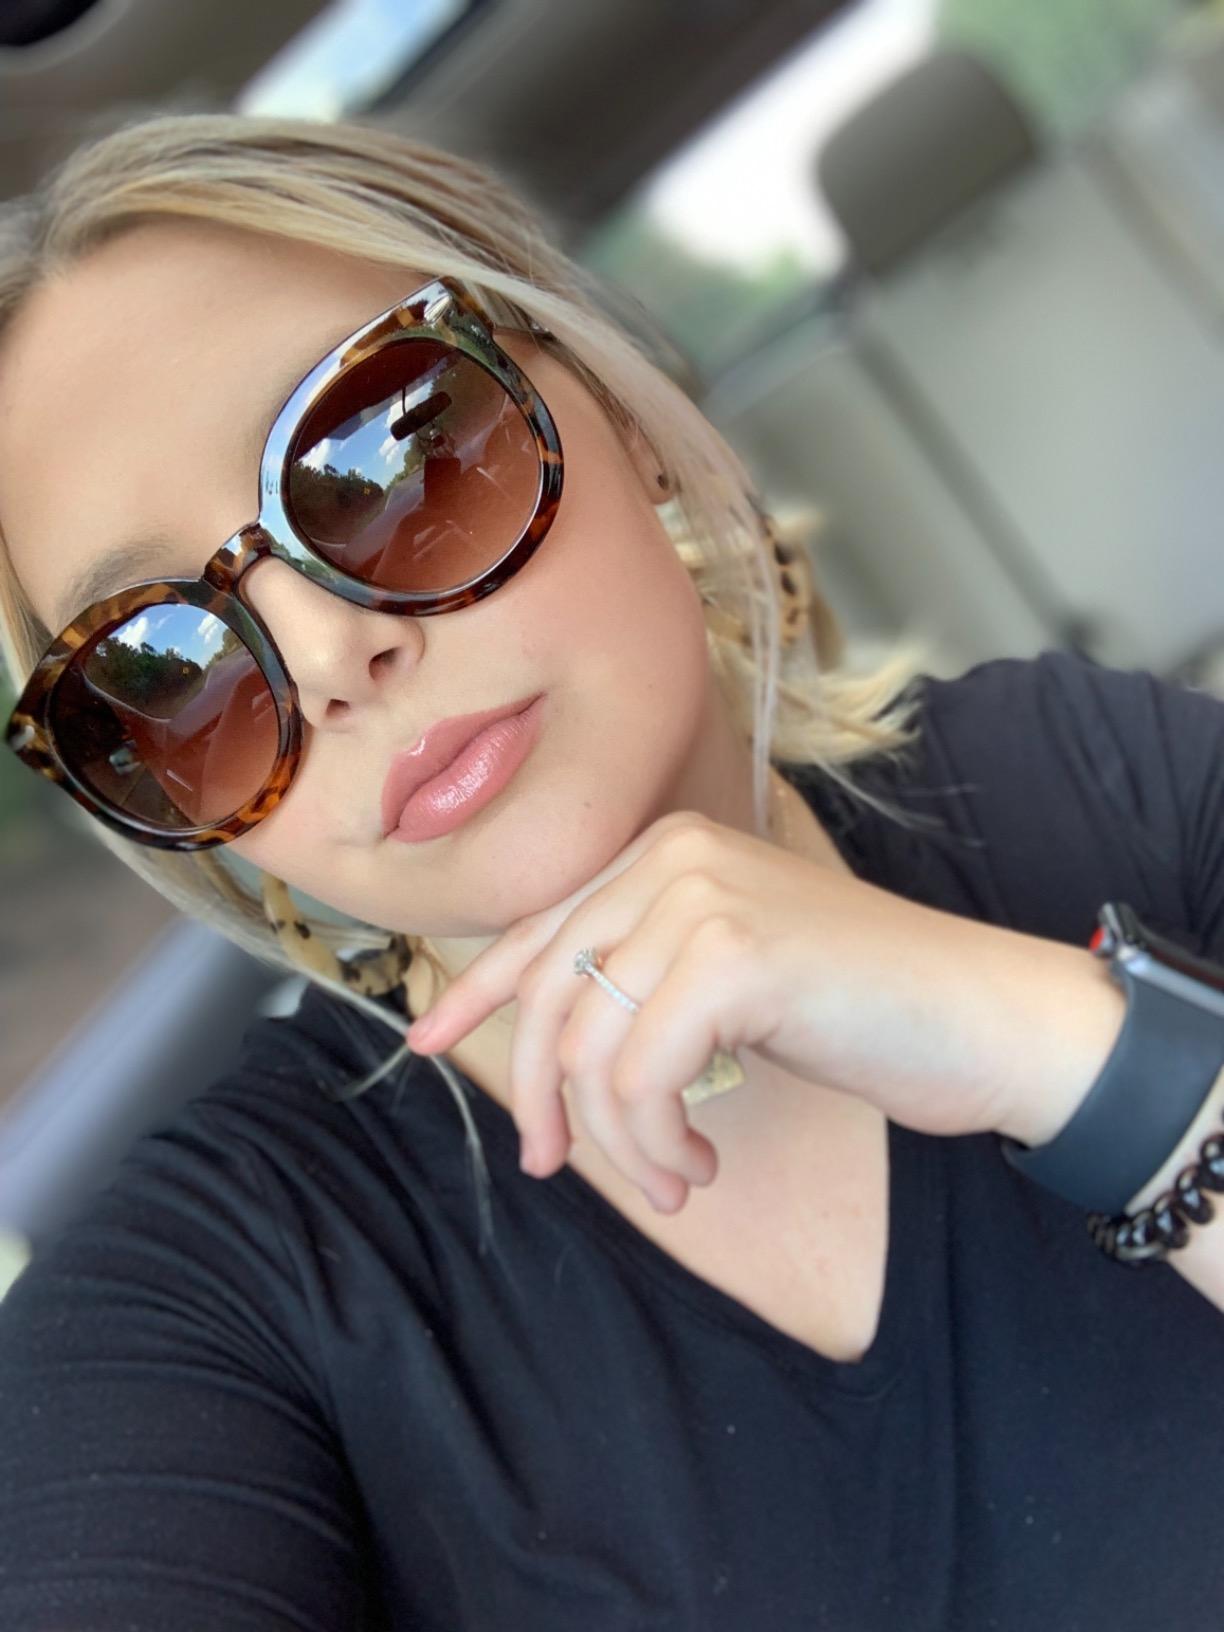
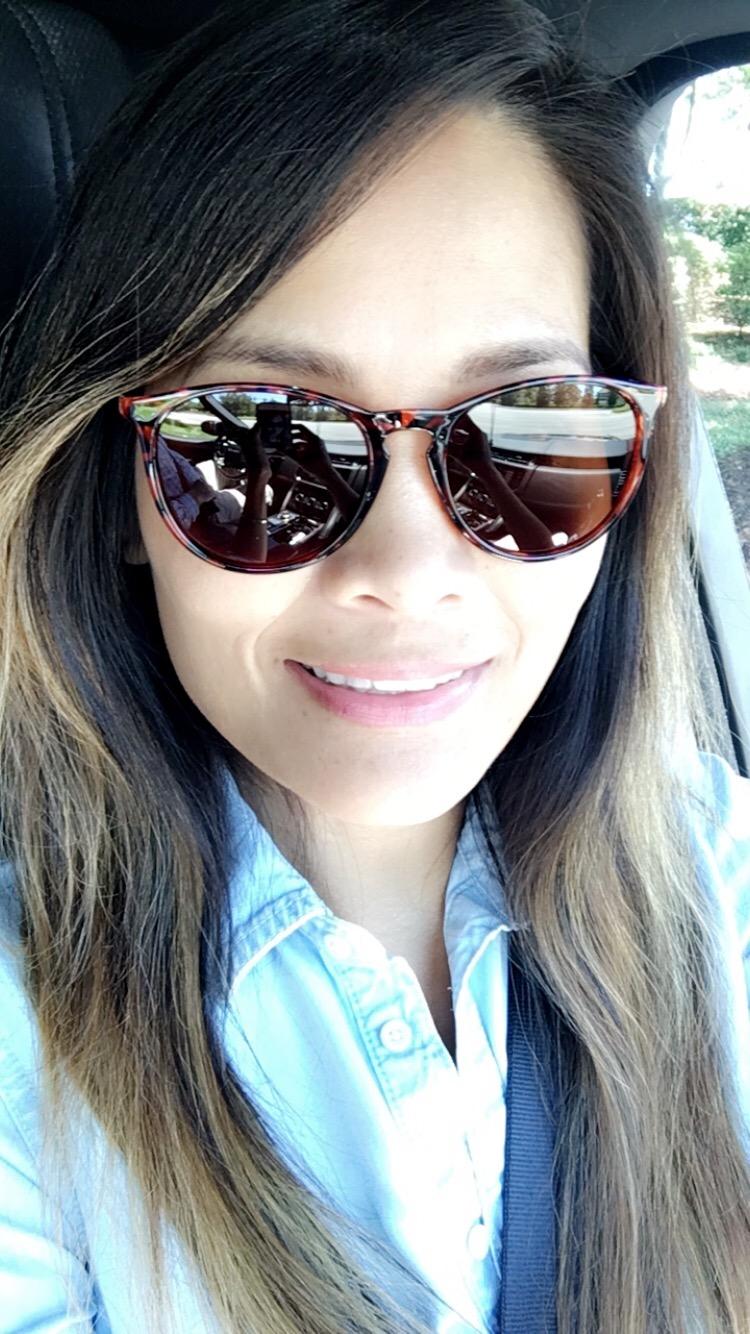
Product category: accessories_sunglasses
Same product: no